Iratais Point

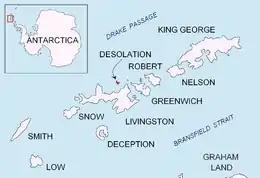
Location of Desolation Island in the South Shetland Islands.

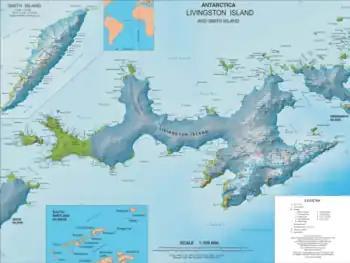
Topographic map of Livingston Island.

Iratais Point (Nos Iratais \'nos i-ra-'ta-is\) is a point forming both the south extremity and the vertex of the V-shaped Desolation Island situated in the entrance to Hero Bay, Livingston Island, Antarctica. Separated from Miladinovi Islets to the south by Neck or Nothing Passage.